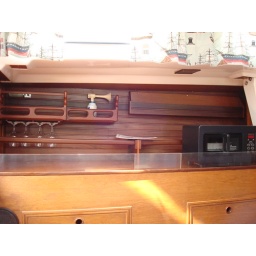
wall above the port couch (bed/table is starboard)